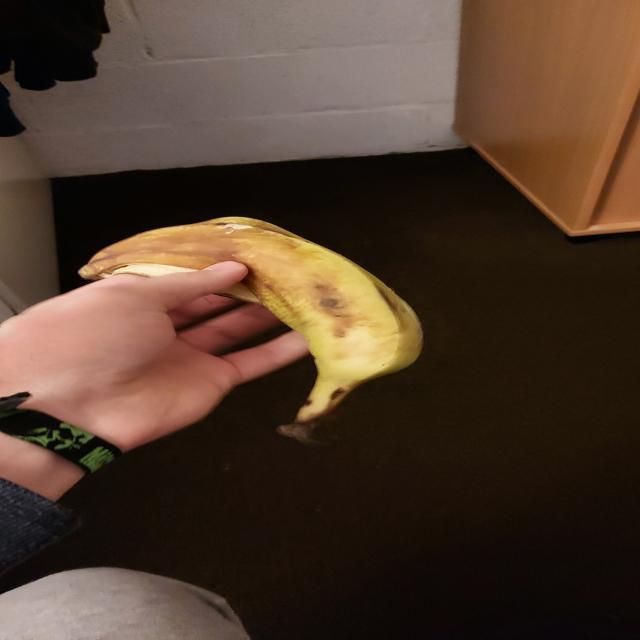
Label: bananas